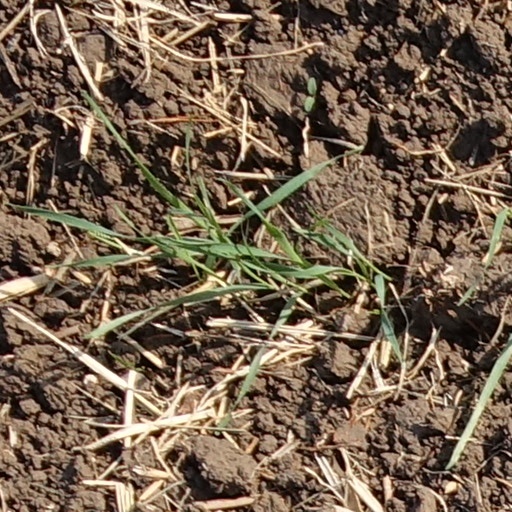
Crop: wheat